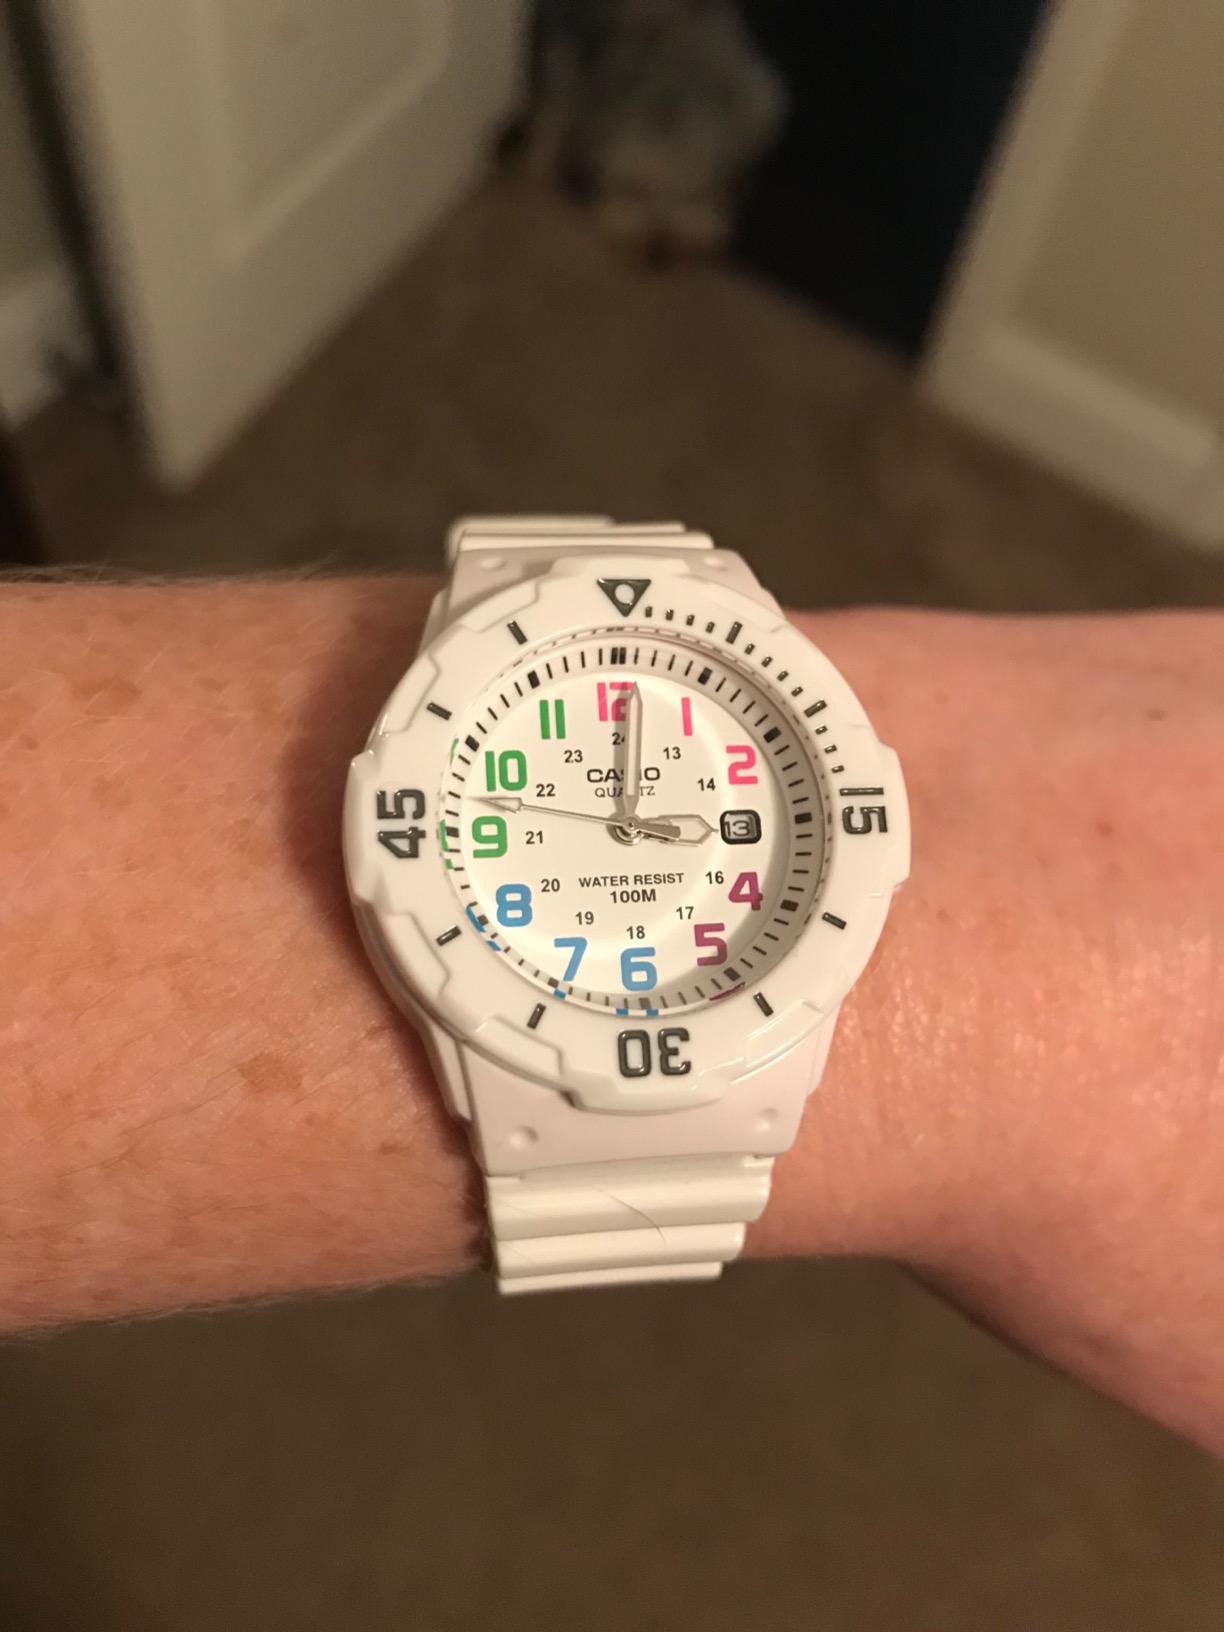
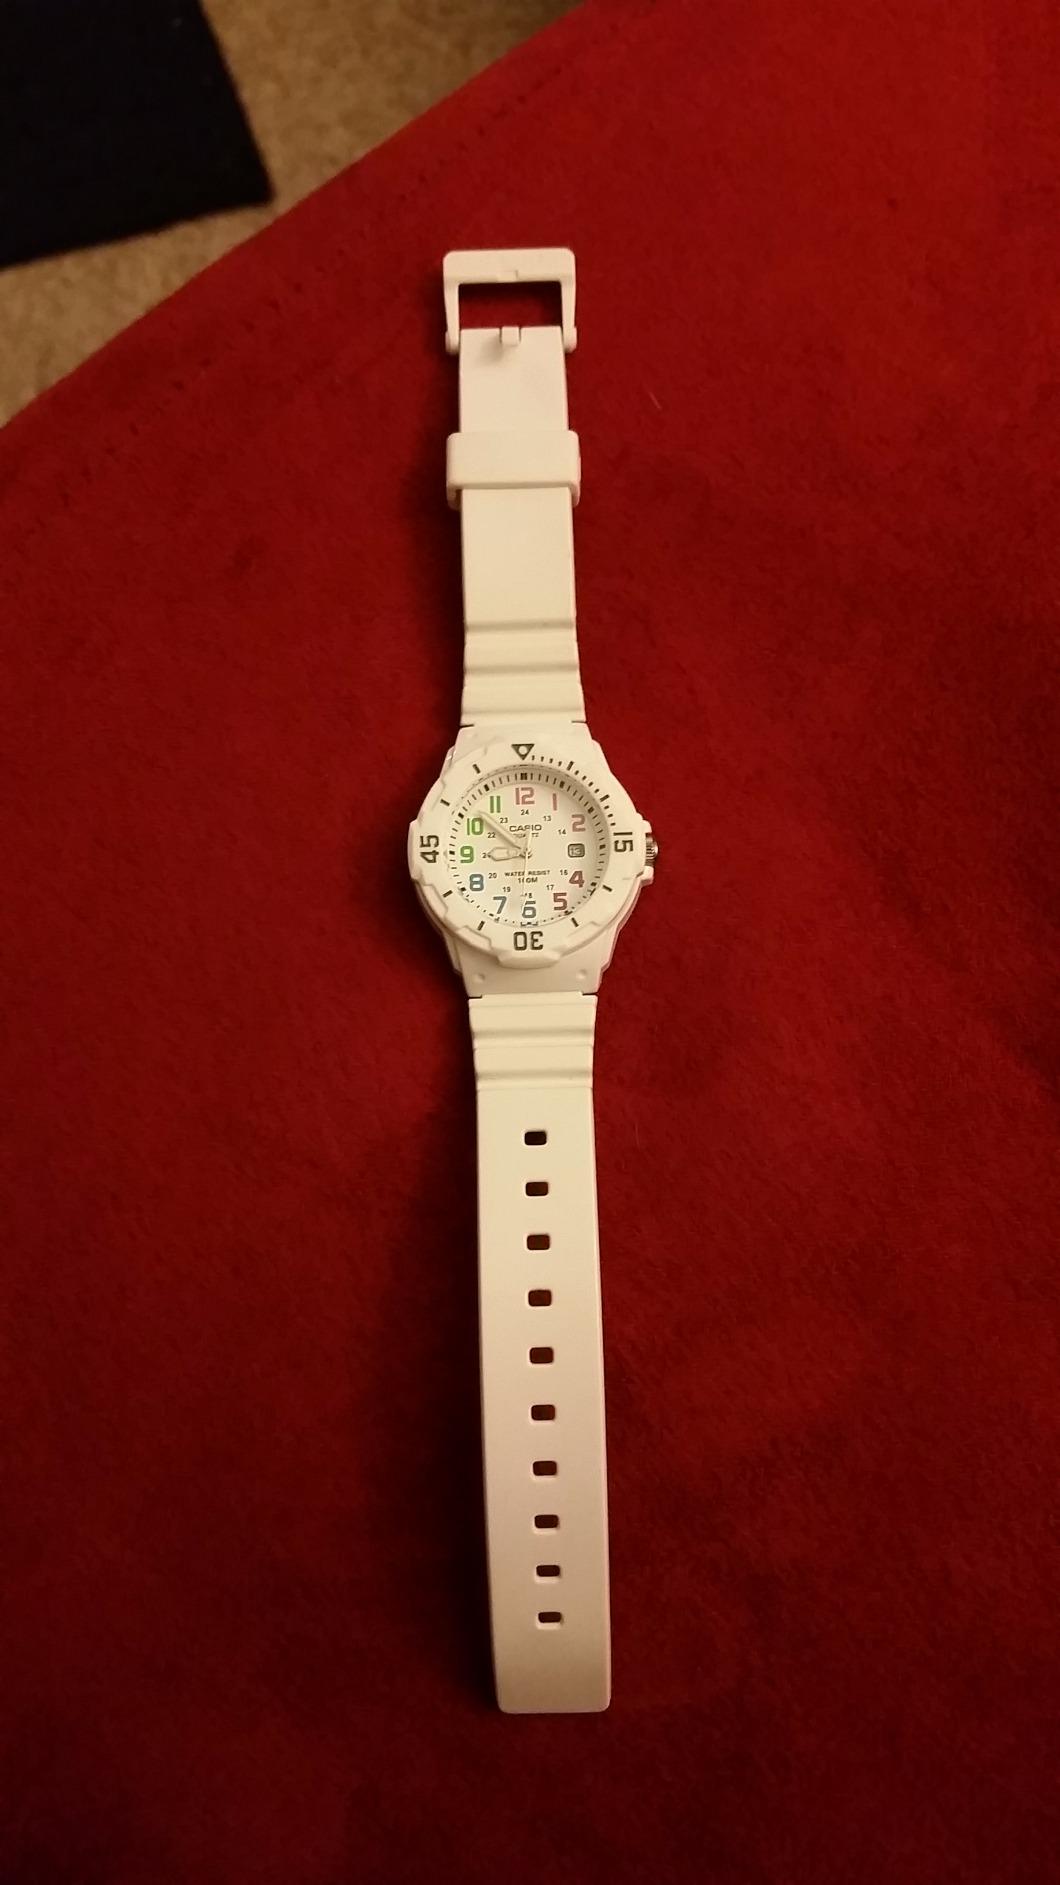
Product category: accessories_watch
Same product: yes